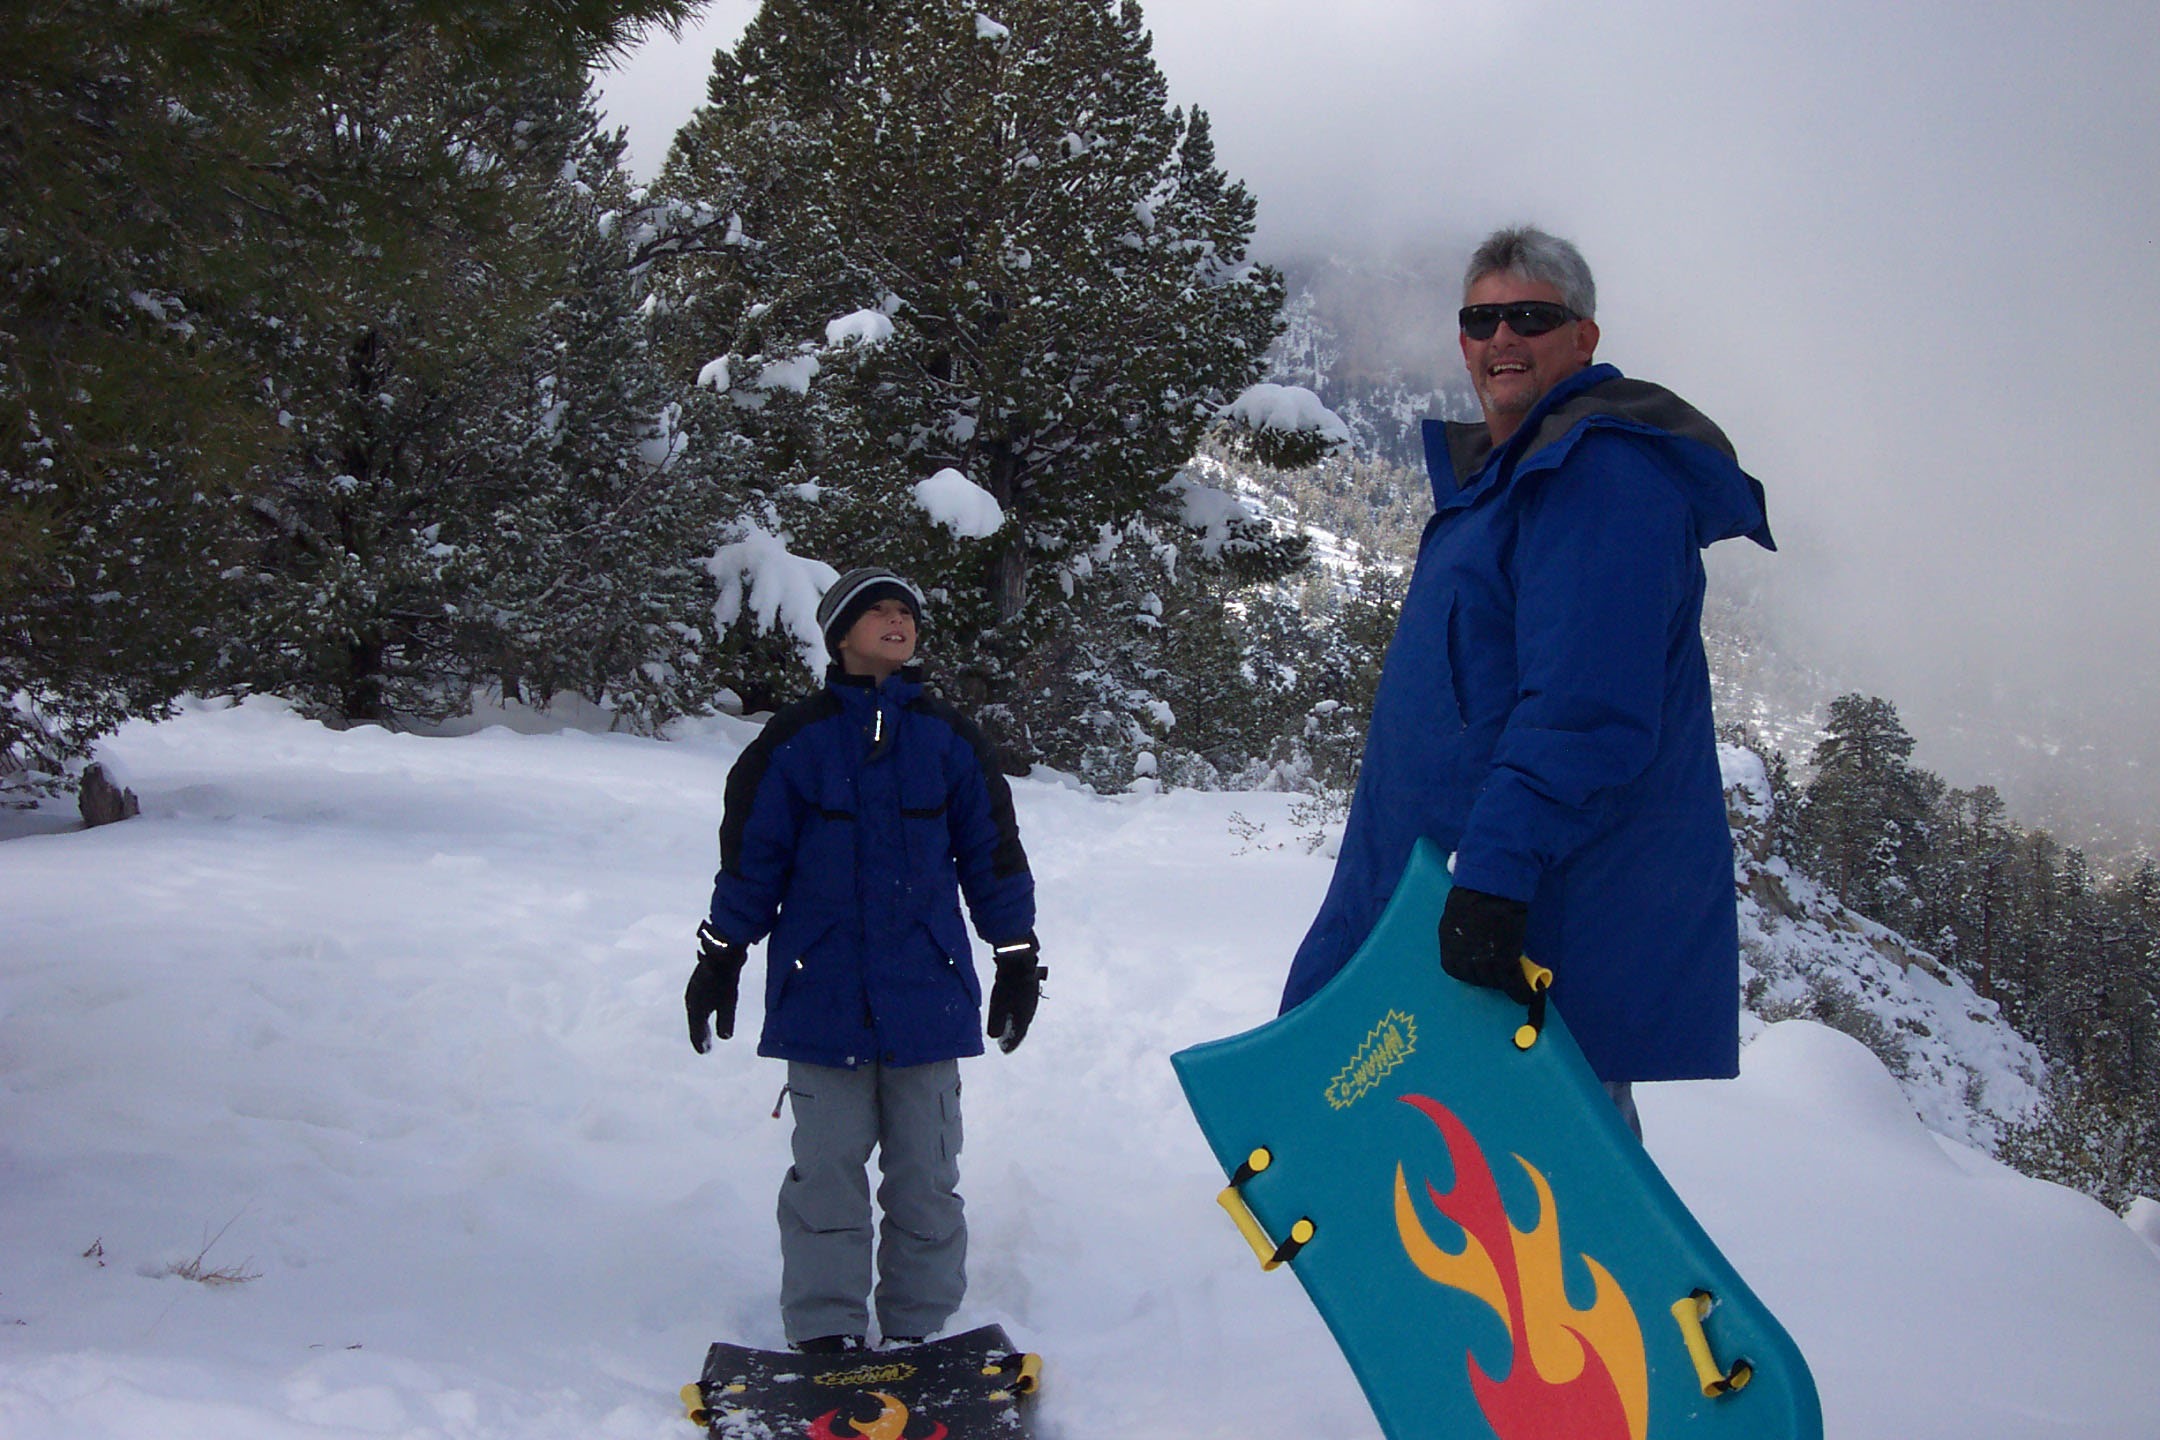
nature, snow, cold, winter, play, weather, snowshoe, snowboard, season, winter sport, sports, footwear, snowboarding, nordic skiing, snowboarders